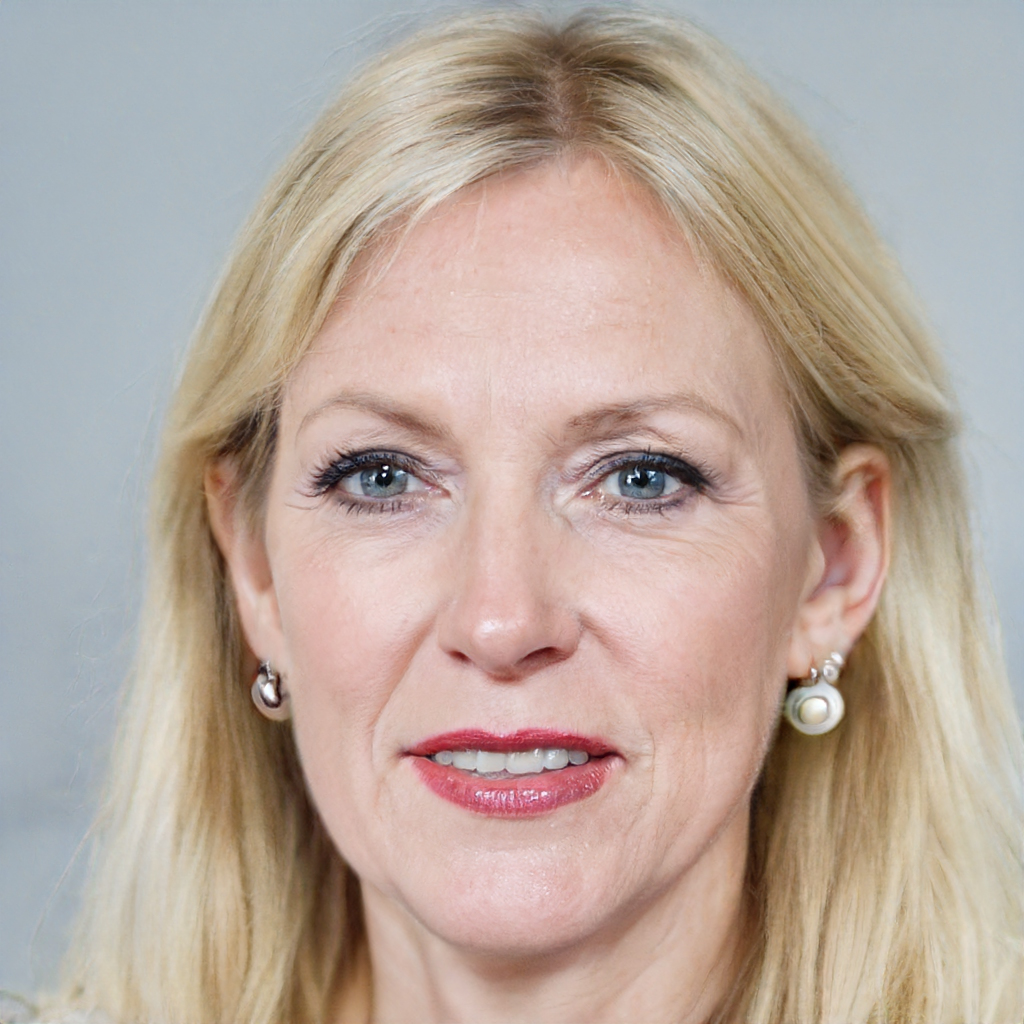
Label: Colored